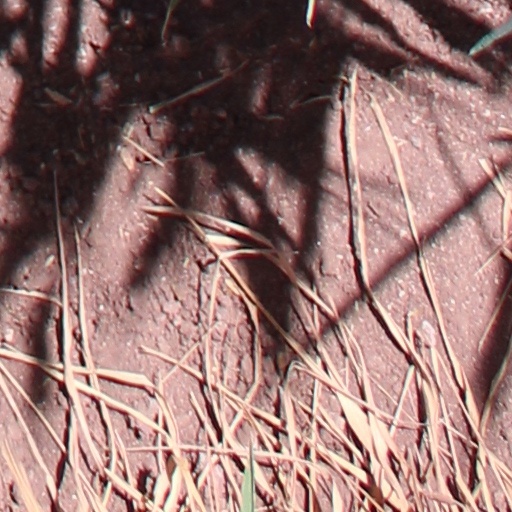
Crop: wheat